Pierre Contant d'Ivry

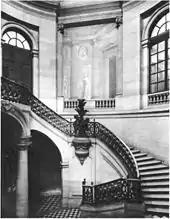
Northern flight of the Palais-Royal staircase

Later Contant d'Ivry worked for Louis-Philippe, duc d'Orléans, for whom he transformed interiors of the Palais-Royal, Paris, in 1754, designs that were widely admired and published by Diderot and d'Alembert in the "Encyclopédie", 1762, where Jacques-François Blondel praised their "correct middle pathway between two excesses, that of the heavy weight of our ancients and that of frivolity". Surviving examples include the dining room of the Duchesse d'Orléans (now the Salle du Tribunal des Conflits of the Conseil d'État), which is in a neo-classical style with pilasters, and another of her rooms (now the Salle des Finances), in which his surviving decoration of the ceiling and door panels is lighter and more reminiscent of the earlier French Regency period. Contant d'Ivry was also responsible for the exteriors of the northern part of the east wing (now on the Rue de Valois), the "avant corps" of which, "with its giant balcony brackets and rather inventive detailing, combines Rococo-style decorative charm with a certain Classical solidity in its massing."